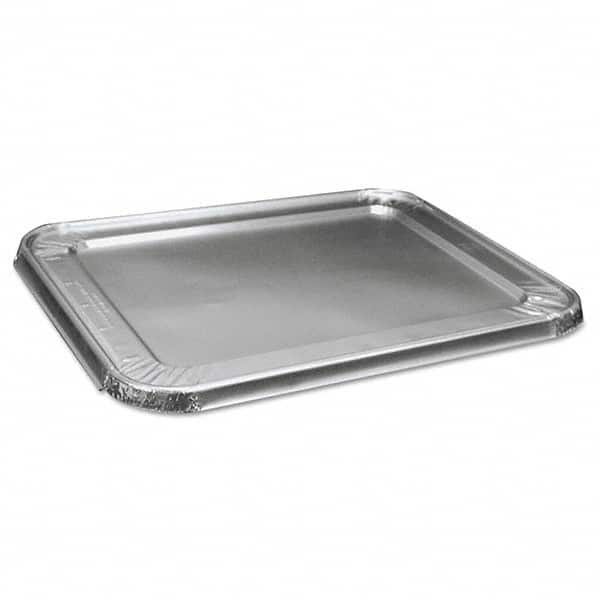
Half Size Aluminum Steam Table Pan Lid, Deep, 100/Carton
Brand: Boardwalk®
Item #: 14819882 Brand: Boardwalk Model #: BWKLIDSTEAMHF Product Specifications MSC Part # 14819882 Mfr Part # BWKLIDSTEAMHF Country of Origin Country of Origin is subject to change UNITED STATES
Category: Home & Garden > Kitchen & Dining > Kitchen Appliance Accessories > Steam Table Accessories > Steam Table Pan Covers